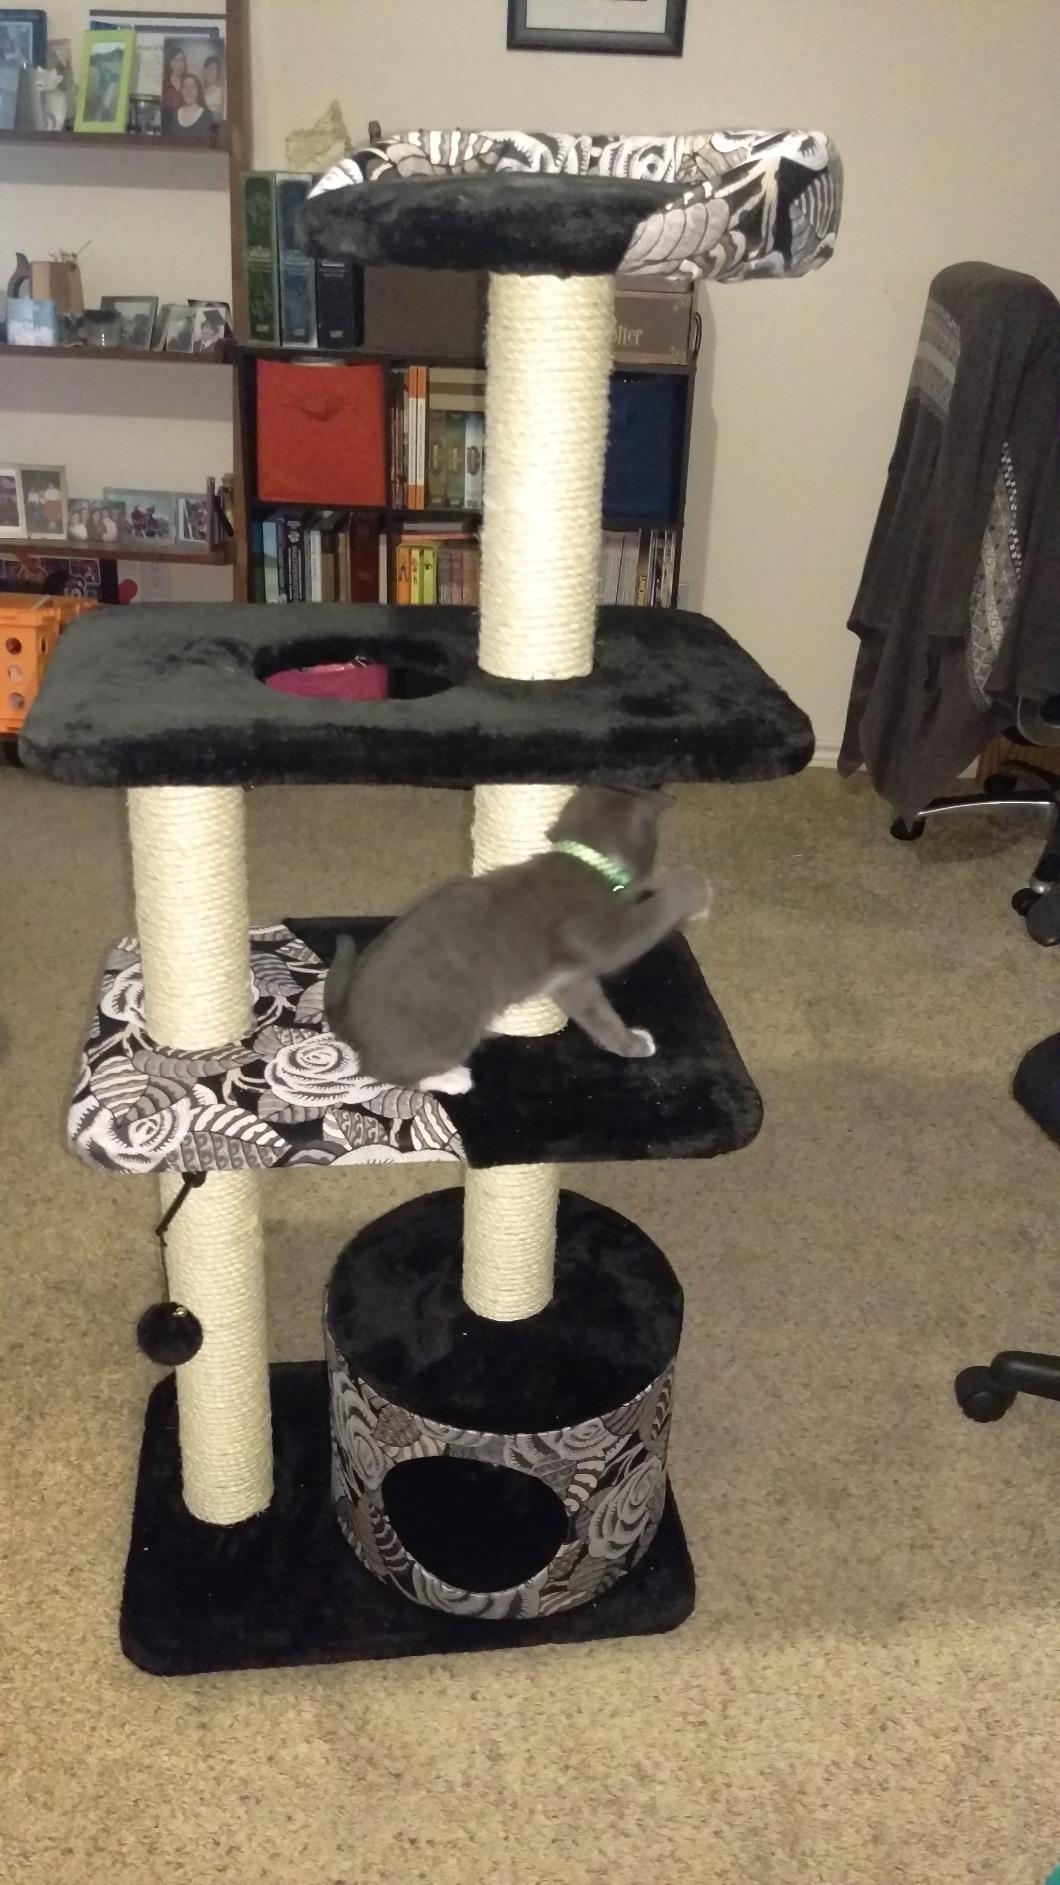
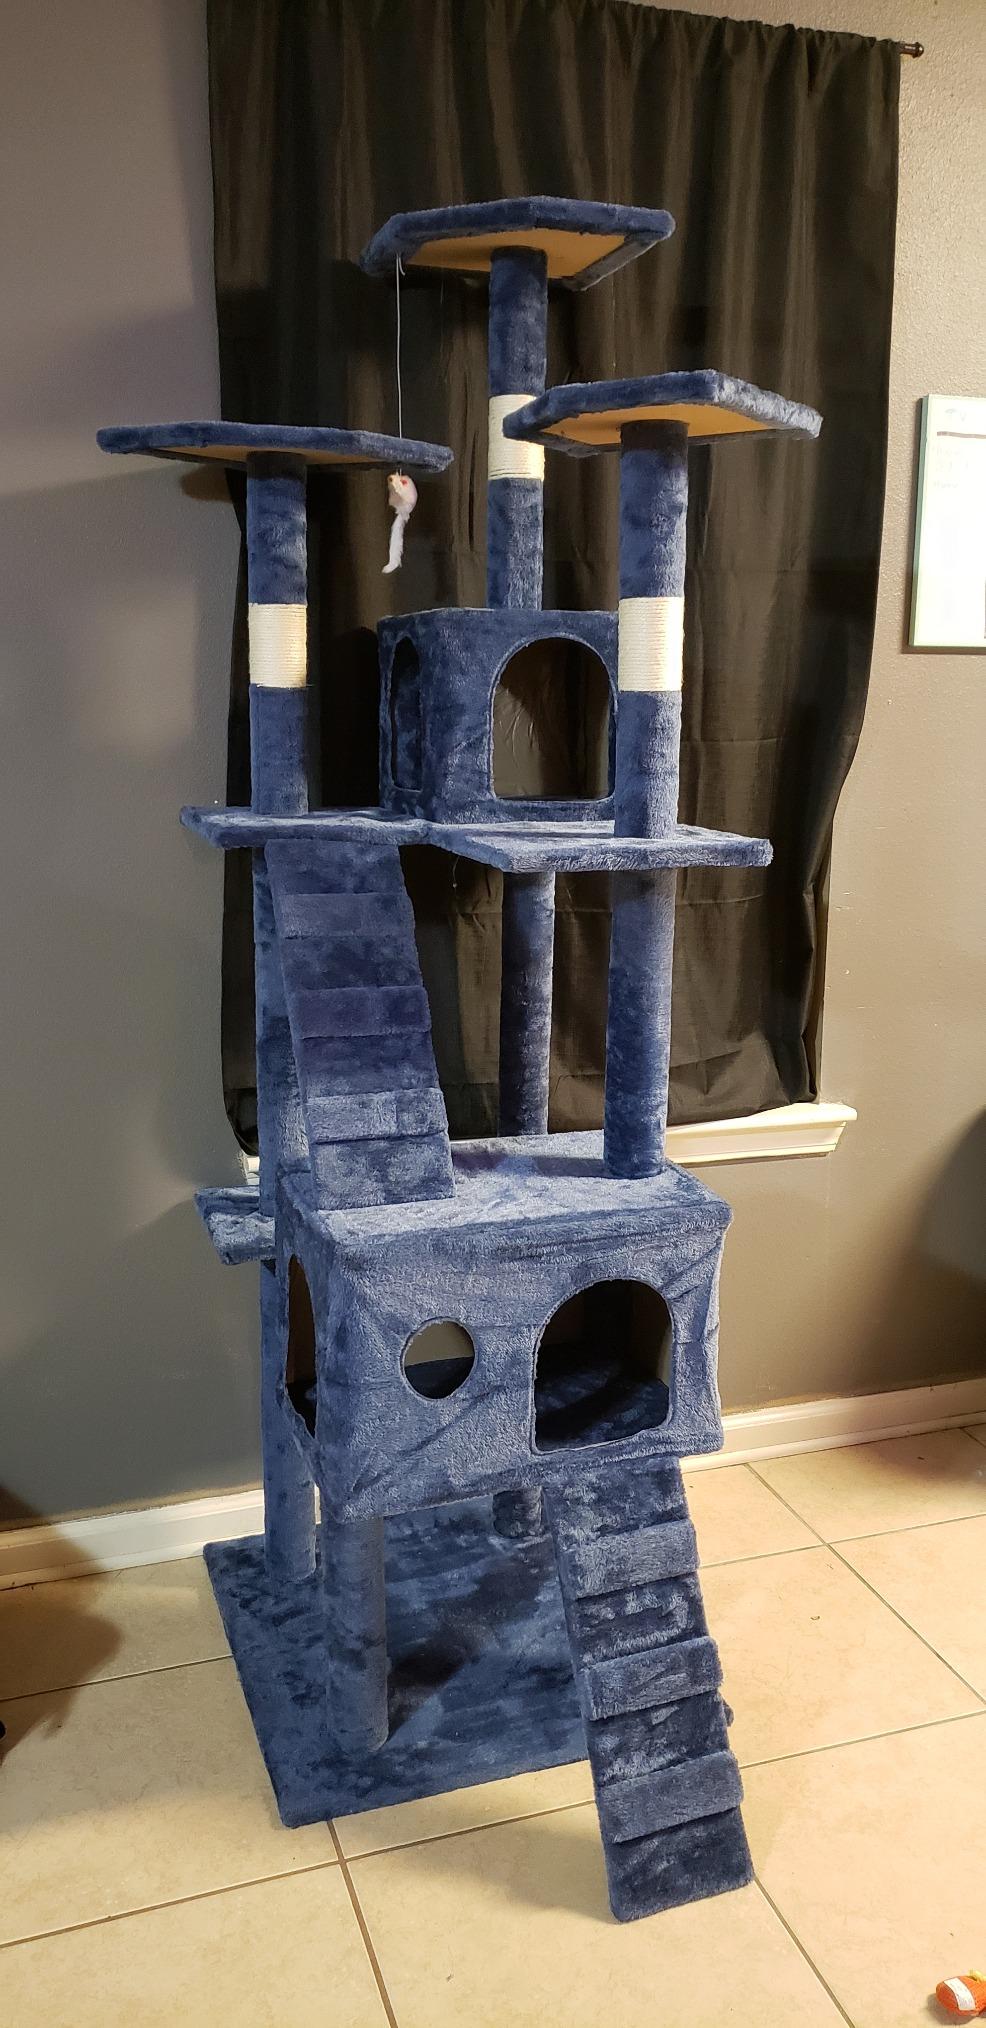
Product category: items_cat tree
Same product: no